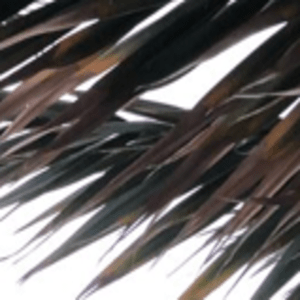
Label: Potassium Deficiency